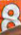
Number: 8